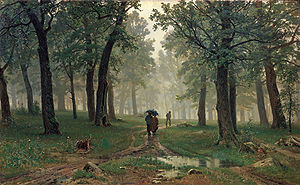
Ivan Sjisjkin / Galleri
Ivan Ivanovitj Sjisjkin var en russisk maler.